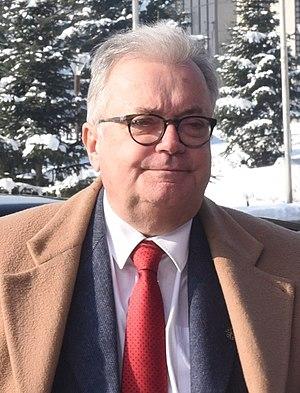
Luís Filipe Carrilho de Castro Mendes, né à Idanha-a-Nova en 1950, est un écrivain, poète et romancier portugais.